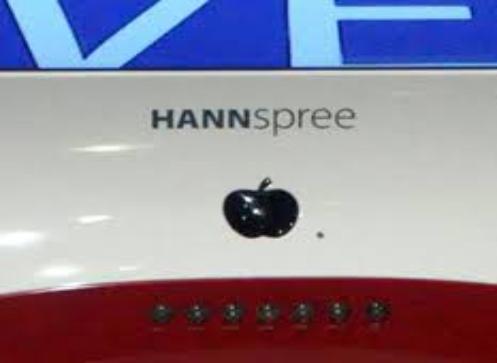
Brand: Hannspree
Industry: Electronic